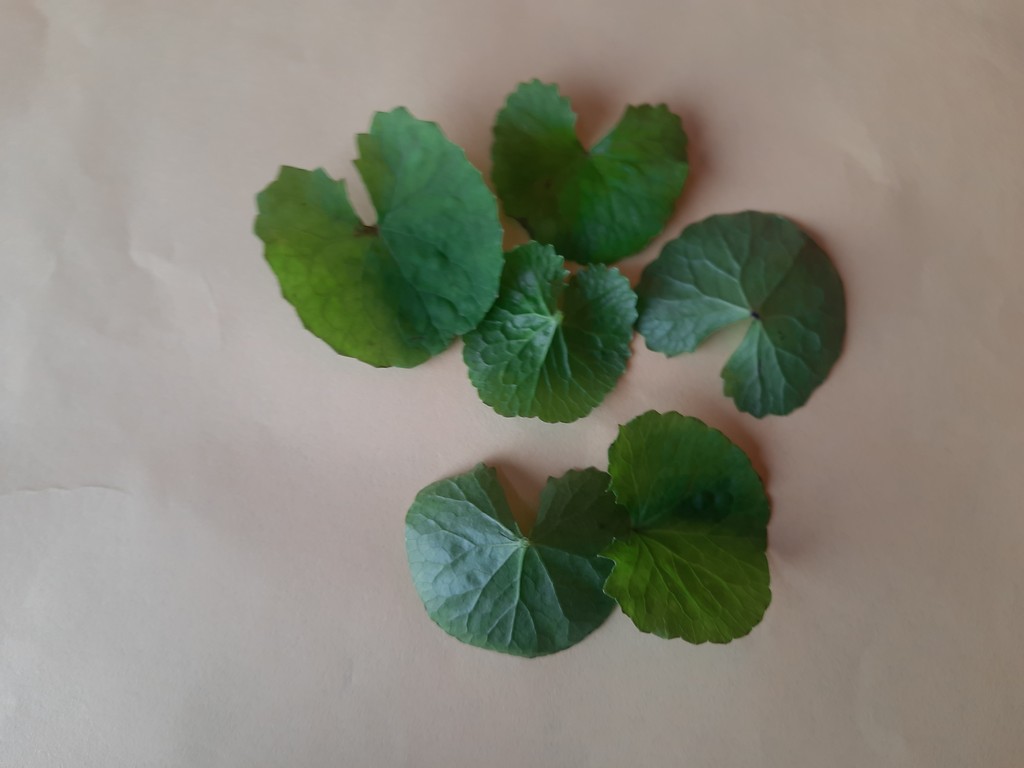
Label: Healthy